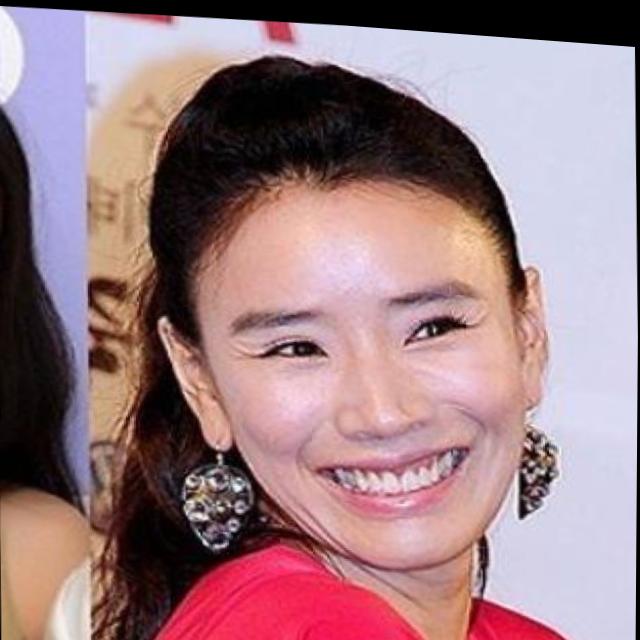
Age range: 21-44